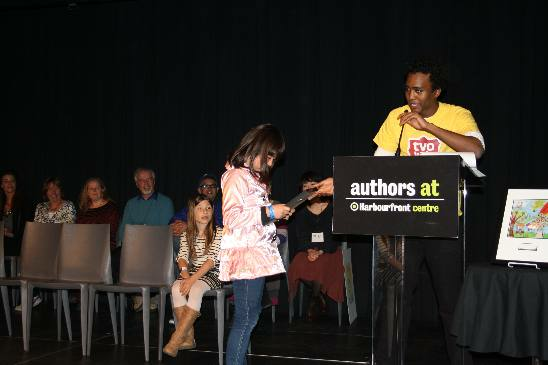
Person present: Yes